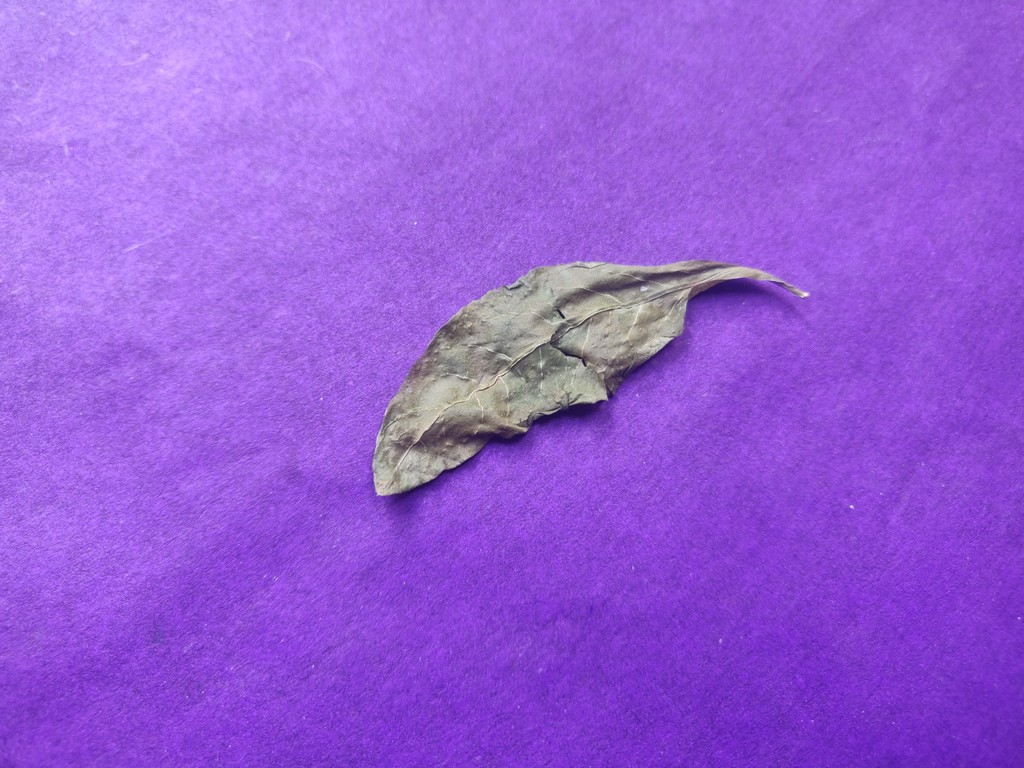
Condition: Dried
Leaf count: single
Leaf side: unknown